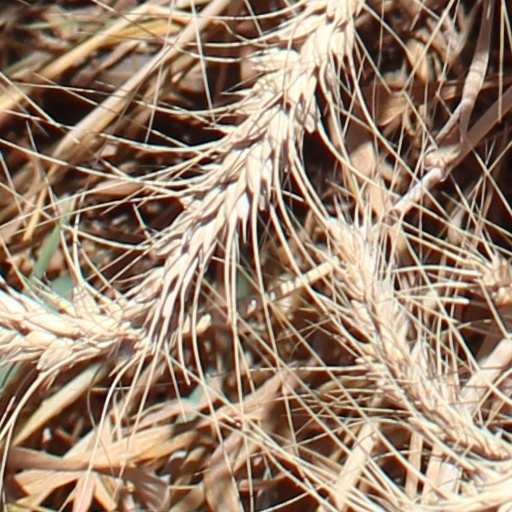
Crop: wheat